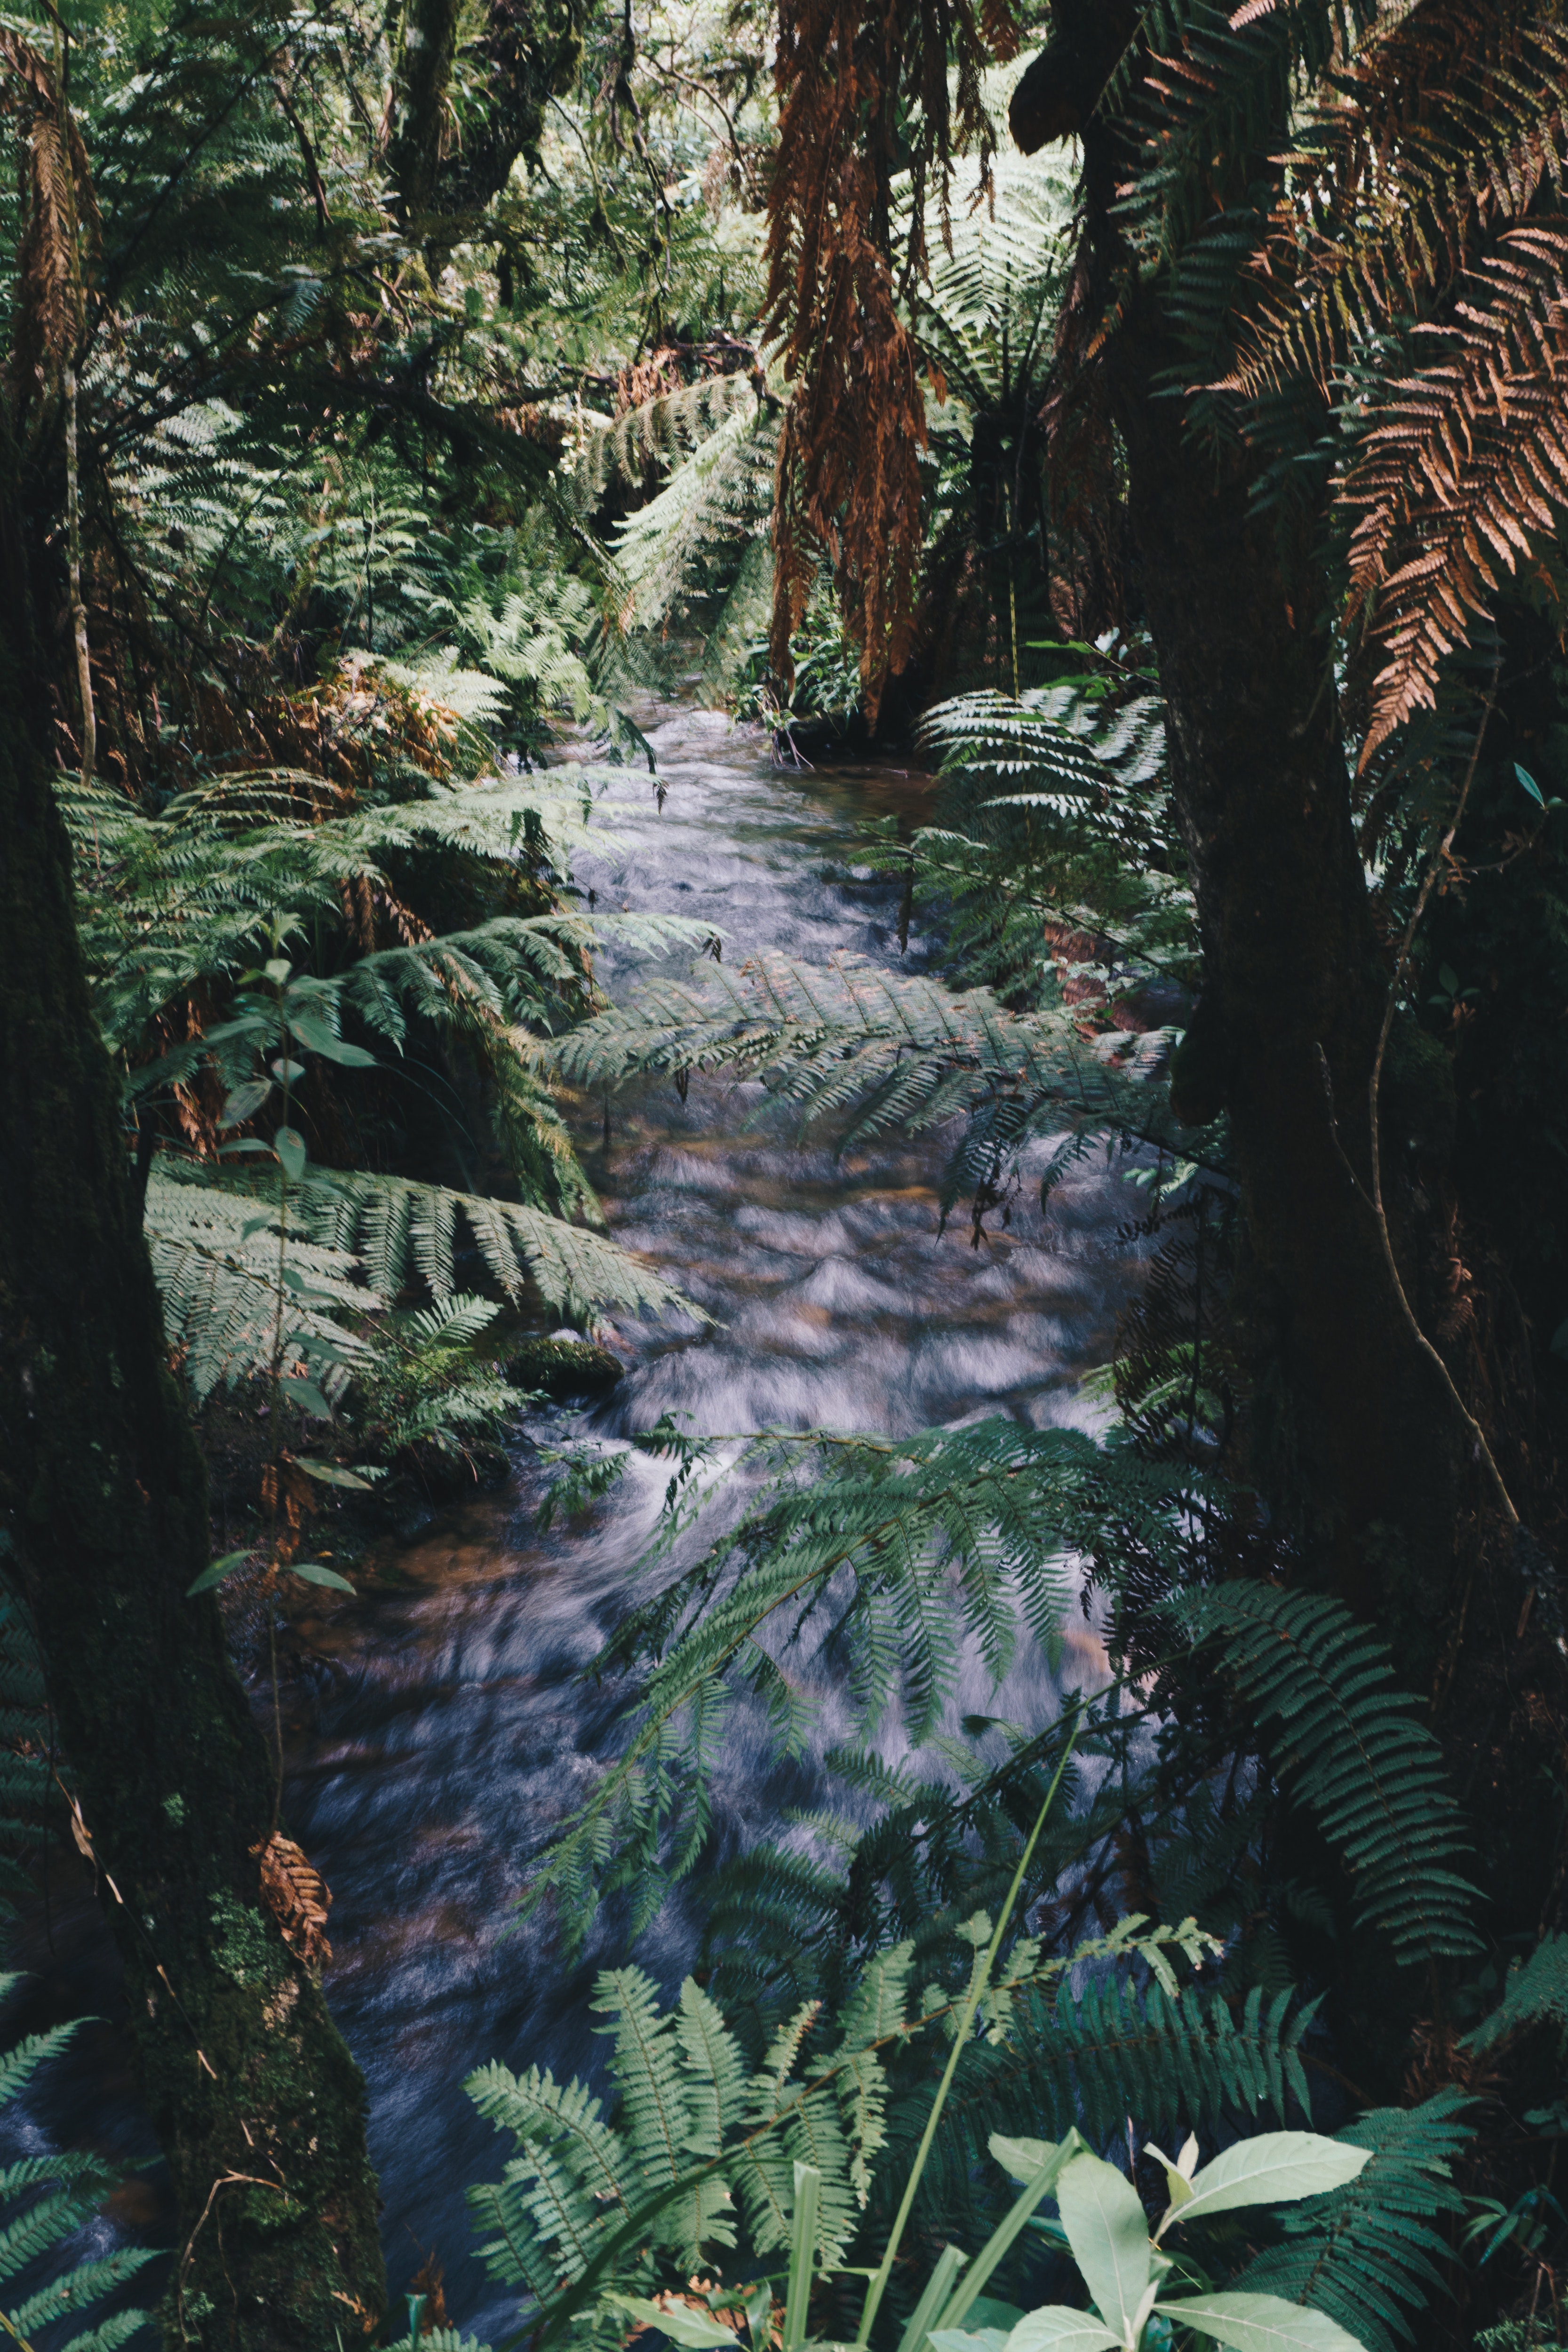
vegetation, nature, natural environment, nature reserve, water, jungle, forest, tree, rainforest, tropical and subtropical coniferous forests, valdivian temperate rain forest, watercourse, natural landscape, biome, old growth forest, wilderness, riparian zone, stream, botany, riparian forest, water resources, creek, ecoregion, leaf, plant, river, state park, sunlight, woodland, terrestrial plant, vascular plant, national park, temperate broadleaf and mixed forest, Northern hardwood forest, redwood, fern, tributary, ravine, trail